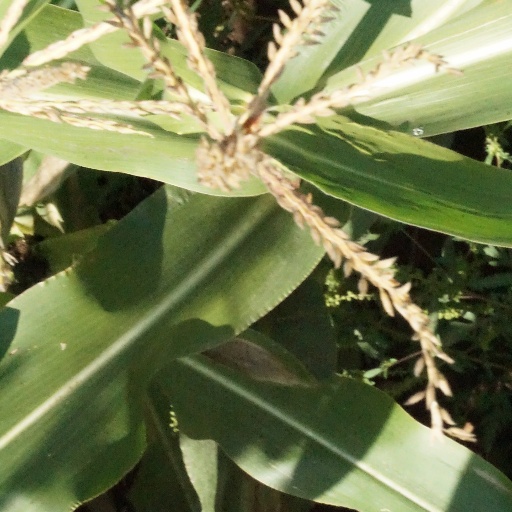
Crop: maize; corn